David Milne (artist)

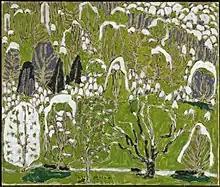
"Trees in Spring", c. 1917

Milne chose simple, ordinary subjects which he imbued with dignity and significance. His landscapes and still lifes reveal a decorative sense and fluidity of touch. His frequent use of black in his paintings is a characteristic trait. Often one type of object, trees for example, would be depicted in black in one part of the image and white in another creating an intriguing internal tension in the work. For Milne, white was an extension of the palette – a way to express the stillness of the landscape he was viewing. In both his watercolour and oil painting techniques, Milne was experimental in his approach. He paid careful attention to composition but also to the qualities of line, colour and texture that were revealed in his work.